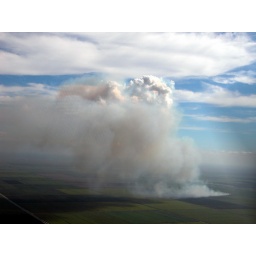
cool cloud over field fire